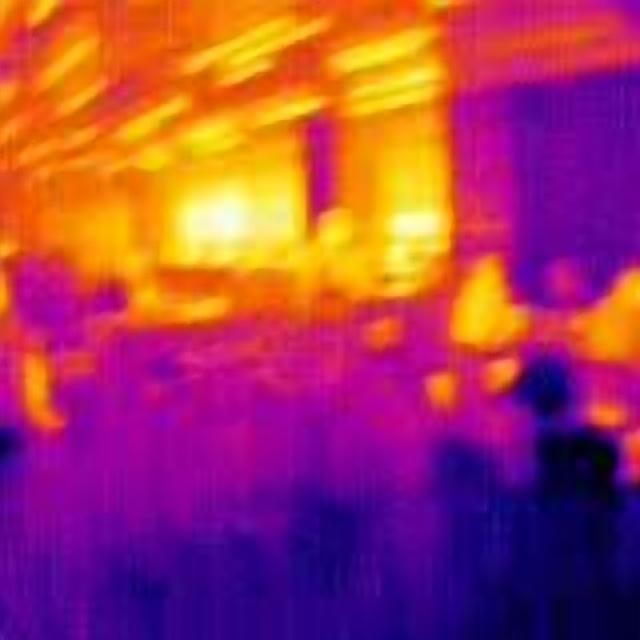
Detected objects:
label: person
label: person
label: person